Anti-Irish sentiment

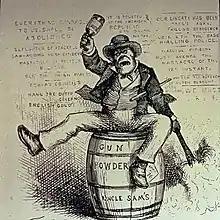
American political cartoon by Thomas Nast titled "The Usual Irish Way of Doing Things", depicting a drunken Irishman sitting on a barrel of gunpowder while lighting a powder keg and swinging a bottle in the air. Nast was an anti-Catholic immigrant from Germany. Published 2 September 1871 in "Harper's Weekly"

Anti-Irish sentiment, also Hibernophobia, is bigotry against the Irish people or individuals. It can include hatred, oppression, persecution, as well as simple discrimination. Generally, it could be bigotry against people from the island of Ireland, the Republic of Ireland, or Northern Ireland. Specifically, it could be directed against Irish immigrants, or their descendants, throughout the world, who are known as the Irish diaspora.